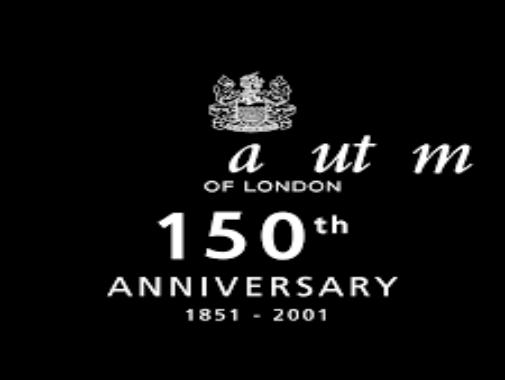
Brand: Aquascutum
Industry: Clothes